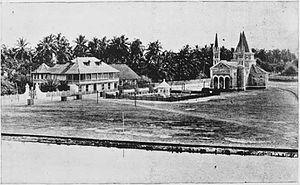
La maison du quartier El Cabrero ayant appartenu à Rafael Núñez et la chapelle Notre-Dame de la Miséricorde où il repose.
Rafael Wenceslao Núñez Moledo, né le 28 septembre 1825 à Carthagène des Indes et mort le 18 septembre 1894 dans la même ville, est un écrivain et homme d'État colombien.